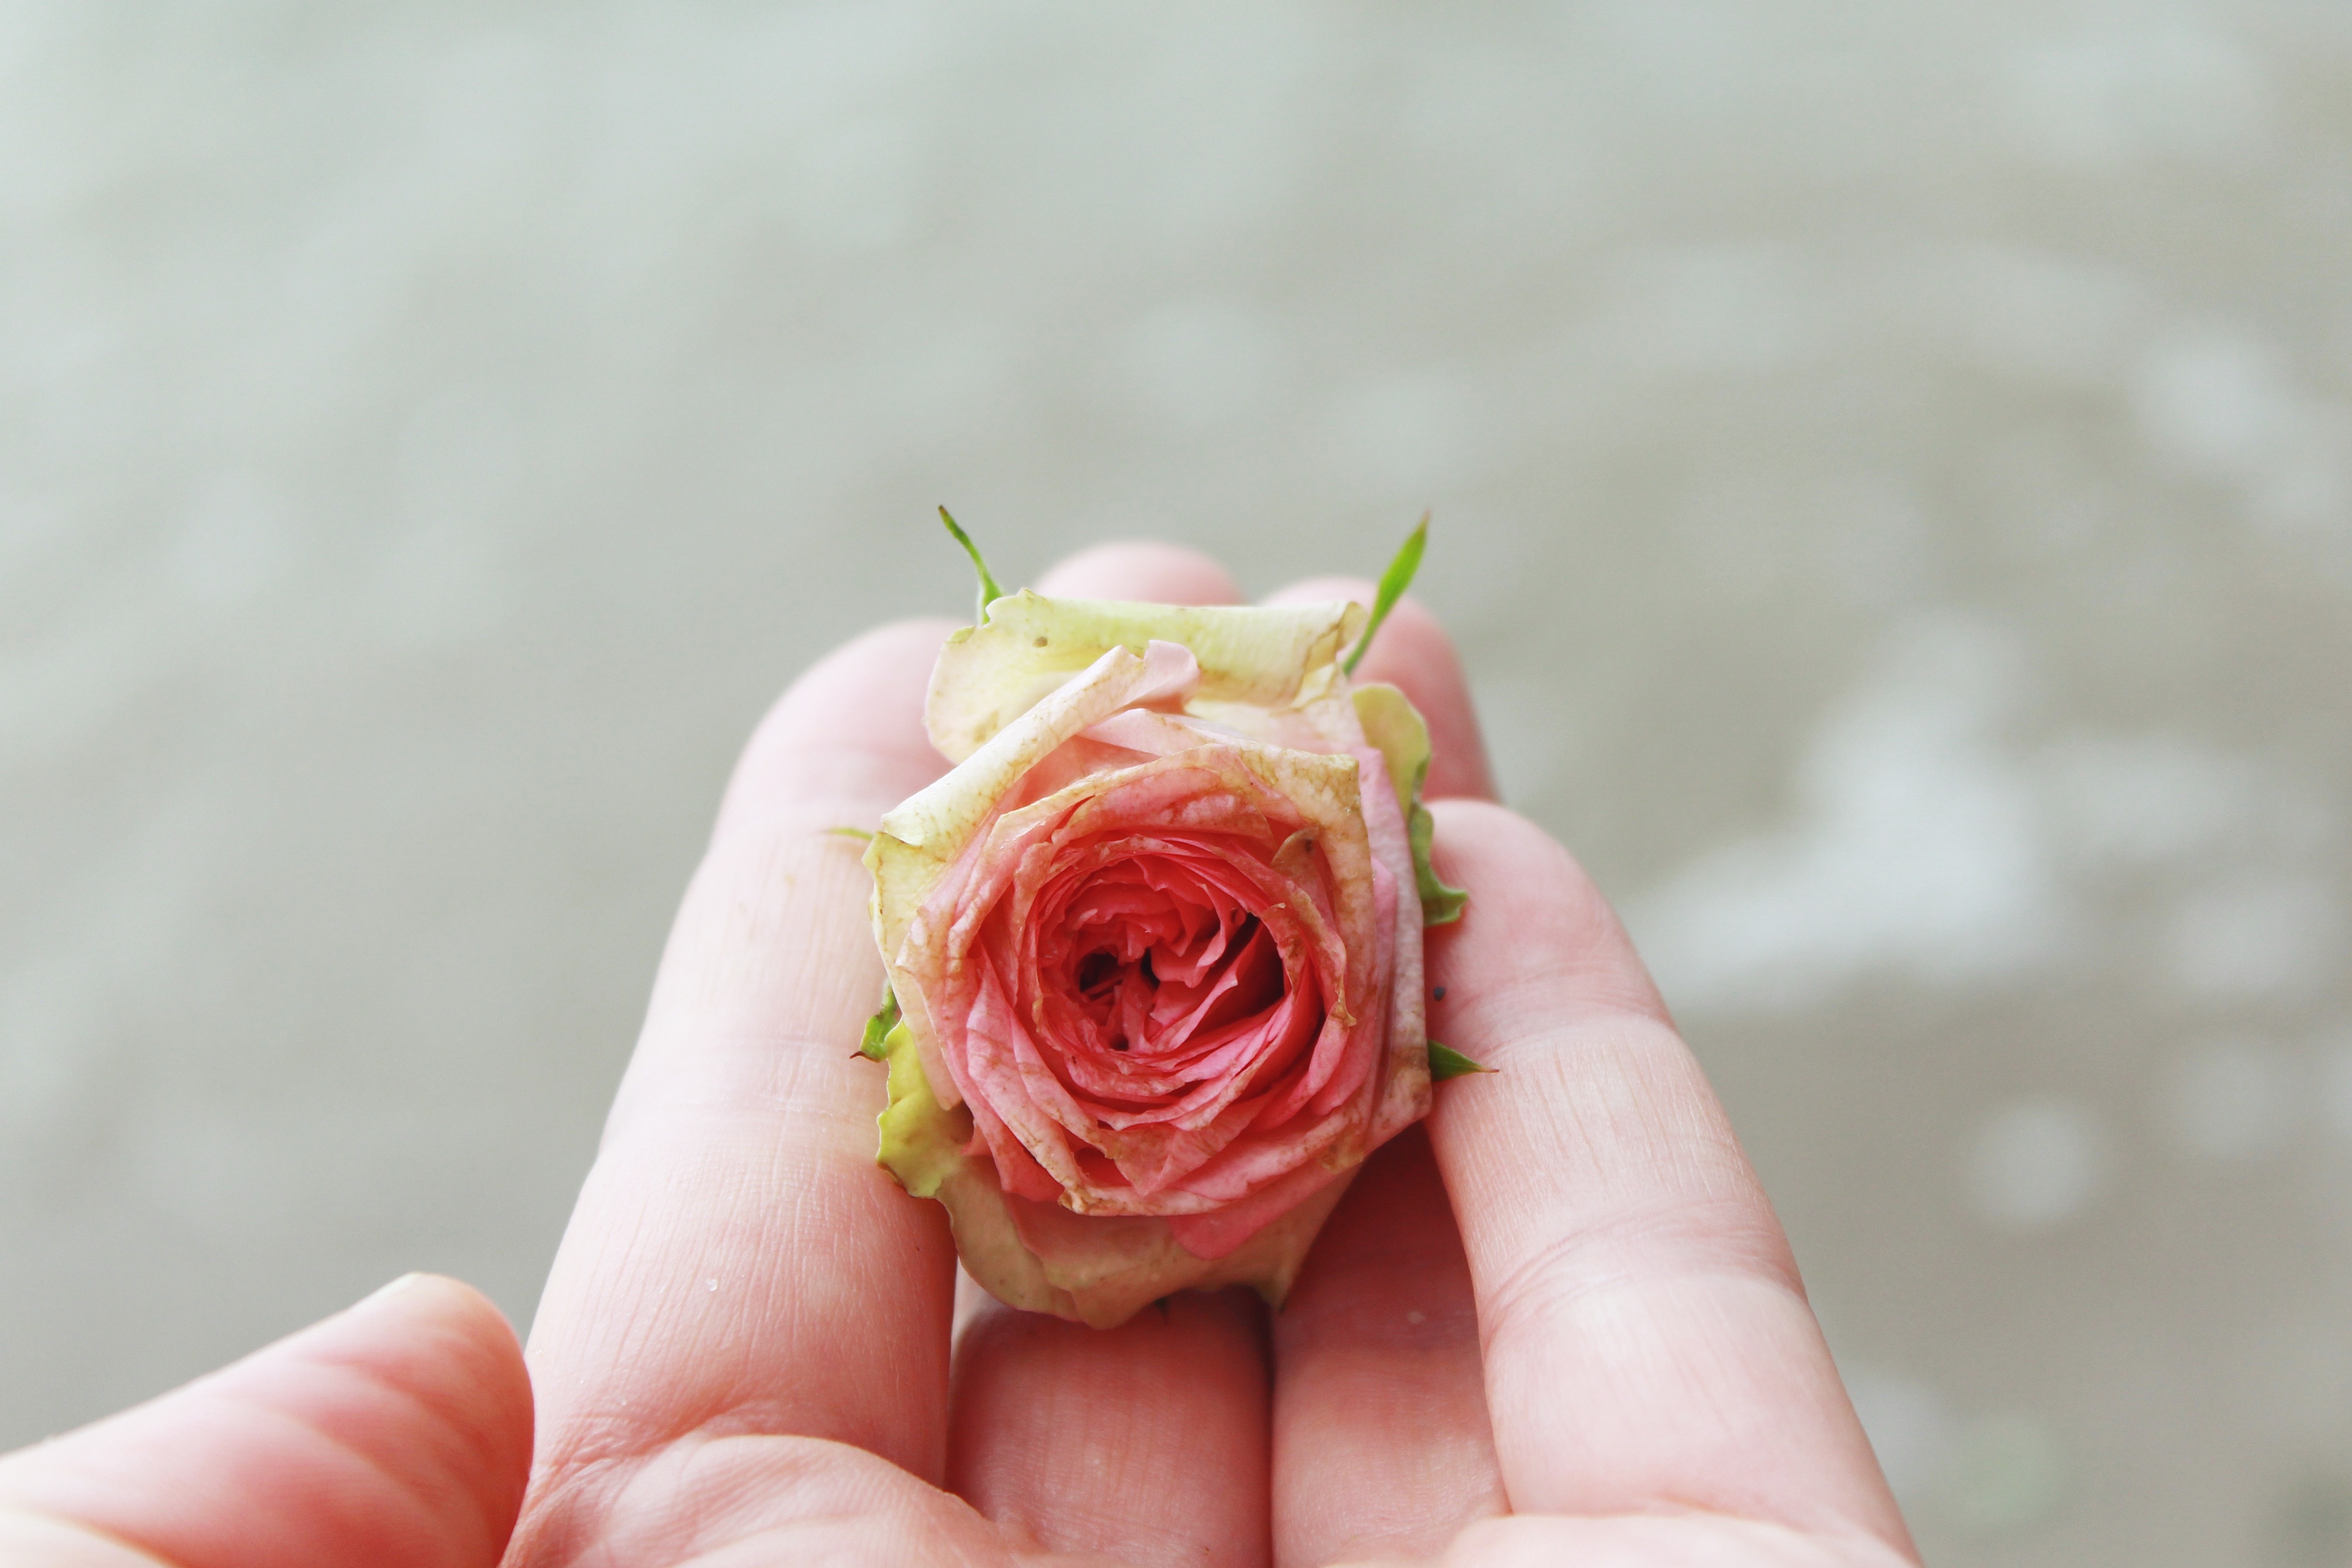
hand, nature, blossom, plant, photography, flower, petal, bloom, perspective, rose, decoration, finger, show, pink, close, flora, deco, close up, decorative, pink rose, keep, bud, floristry, give, viewing, pink flower, macro photography, rose flower, flowering plant, garden roses, rose family, flower bouquet, floral design, land plant, flower arranging